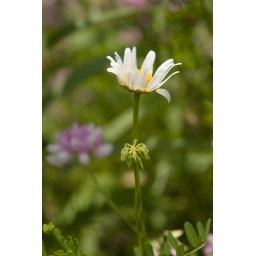
Looks like a kind of daisy to me - found it in a field of weeds.